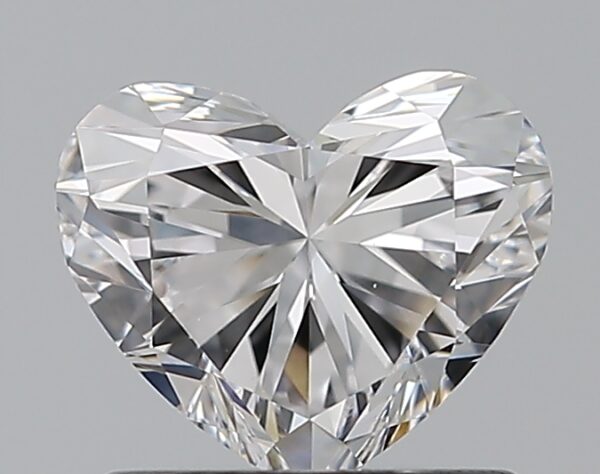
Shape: heart
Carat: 0.9
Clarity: VVS2
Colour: D
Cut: EX
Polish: EX
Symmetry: VG
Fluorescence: N
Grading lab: GIA
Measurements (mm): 5.6 x 6.68 x 4.04